List of birds of South America

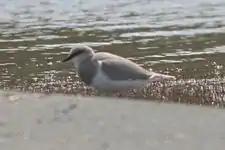
Magellanic plover

Order: CharadriiformesFamily: Haematopodidae